Olivia Muchena

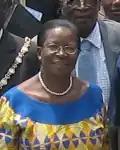
Muchena, June 2006

Olivia Nyembezi Muchena (born 18 August 1946) is a Zimbabwean politician and the former Minister of Higher Education in the Cabinet of Zimbabwe. She has also served as the Minister of Science and Technology Development and as the Minister of Women's Affairs.